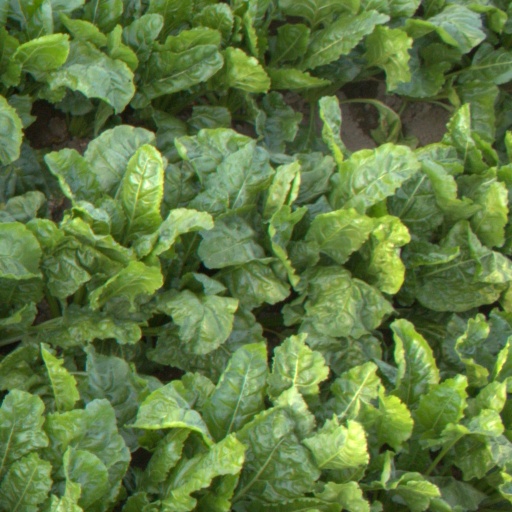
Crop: sugar beet